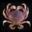
Label: cra